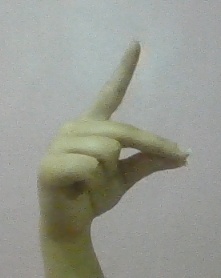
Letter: ta